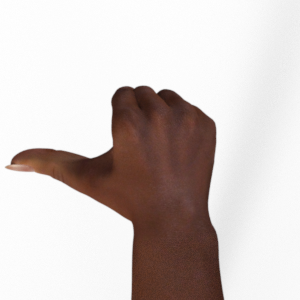
Label: rock